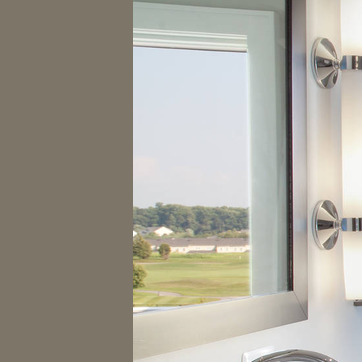
Material: mirror